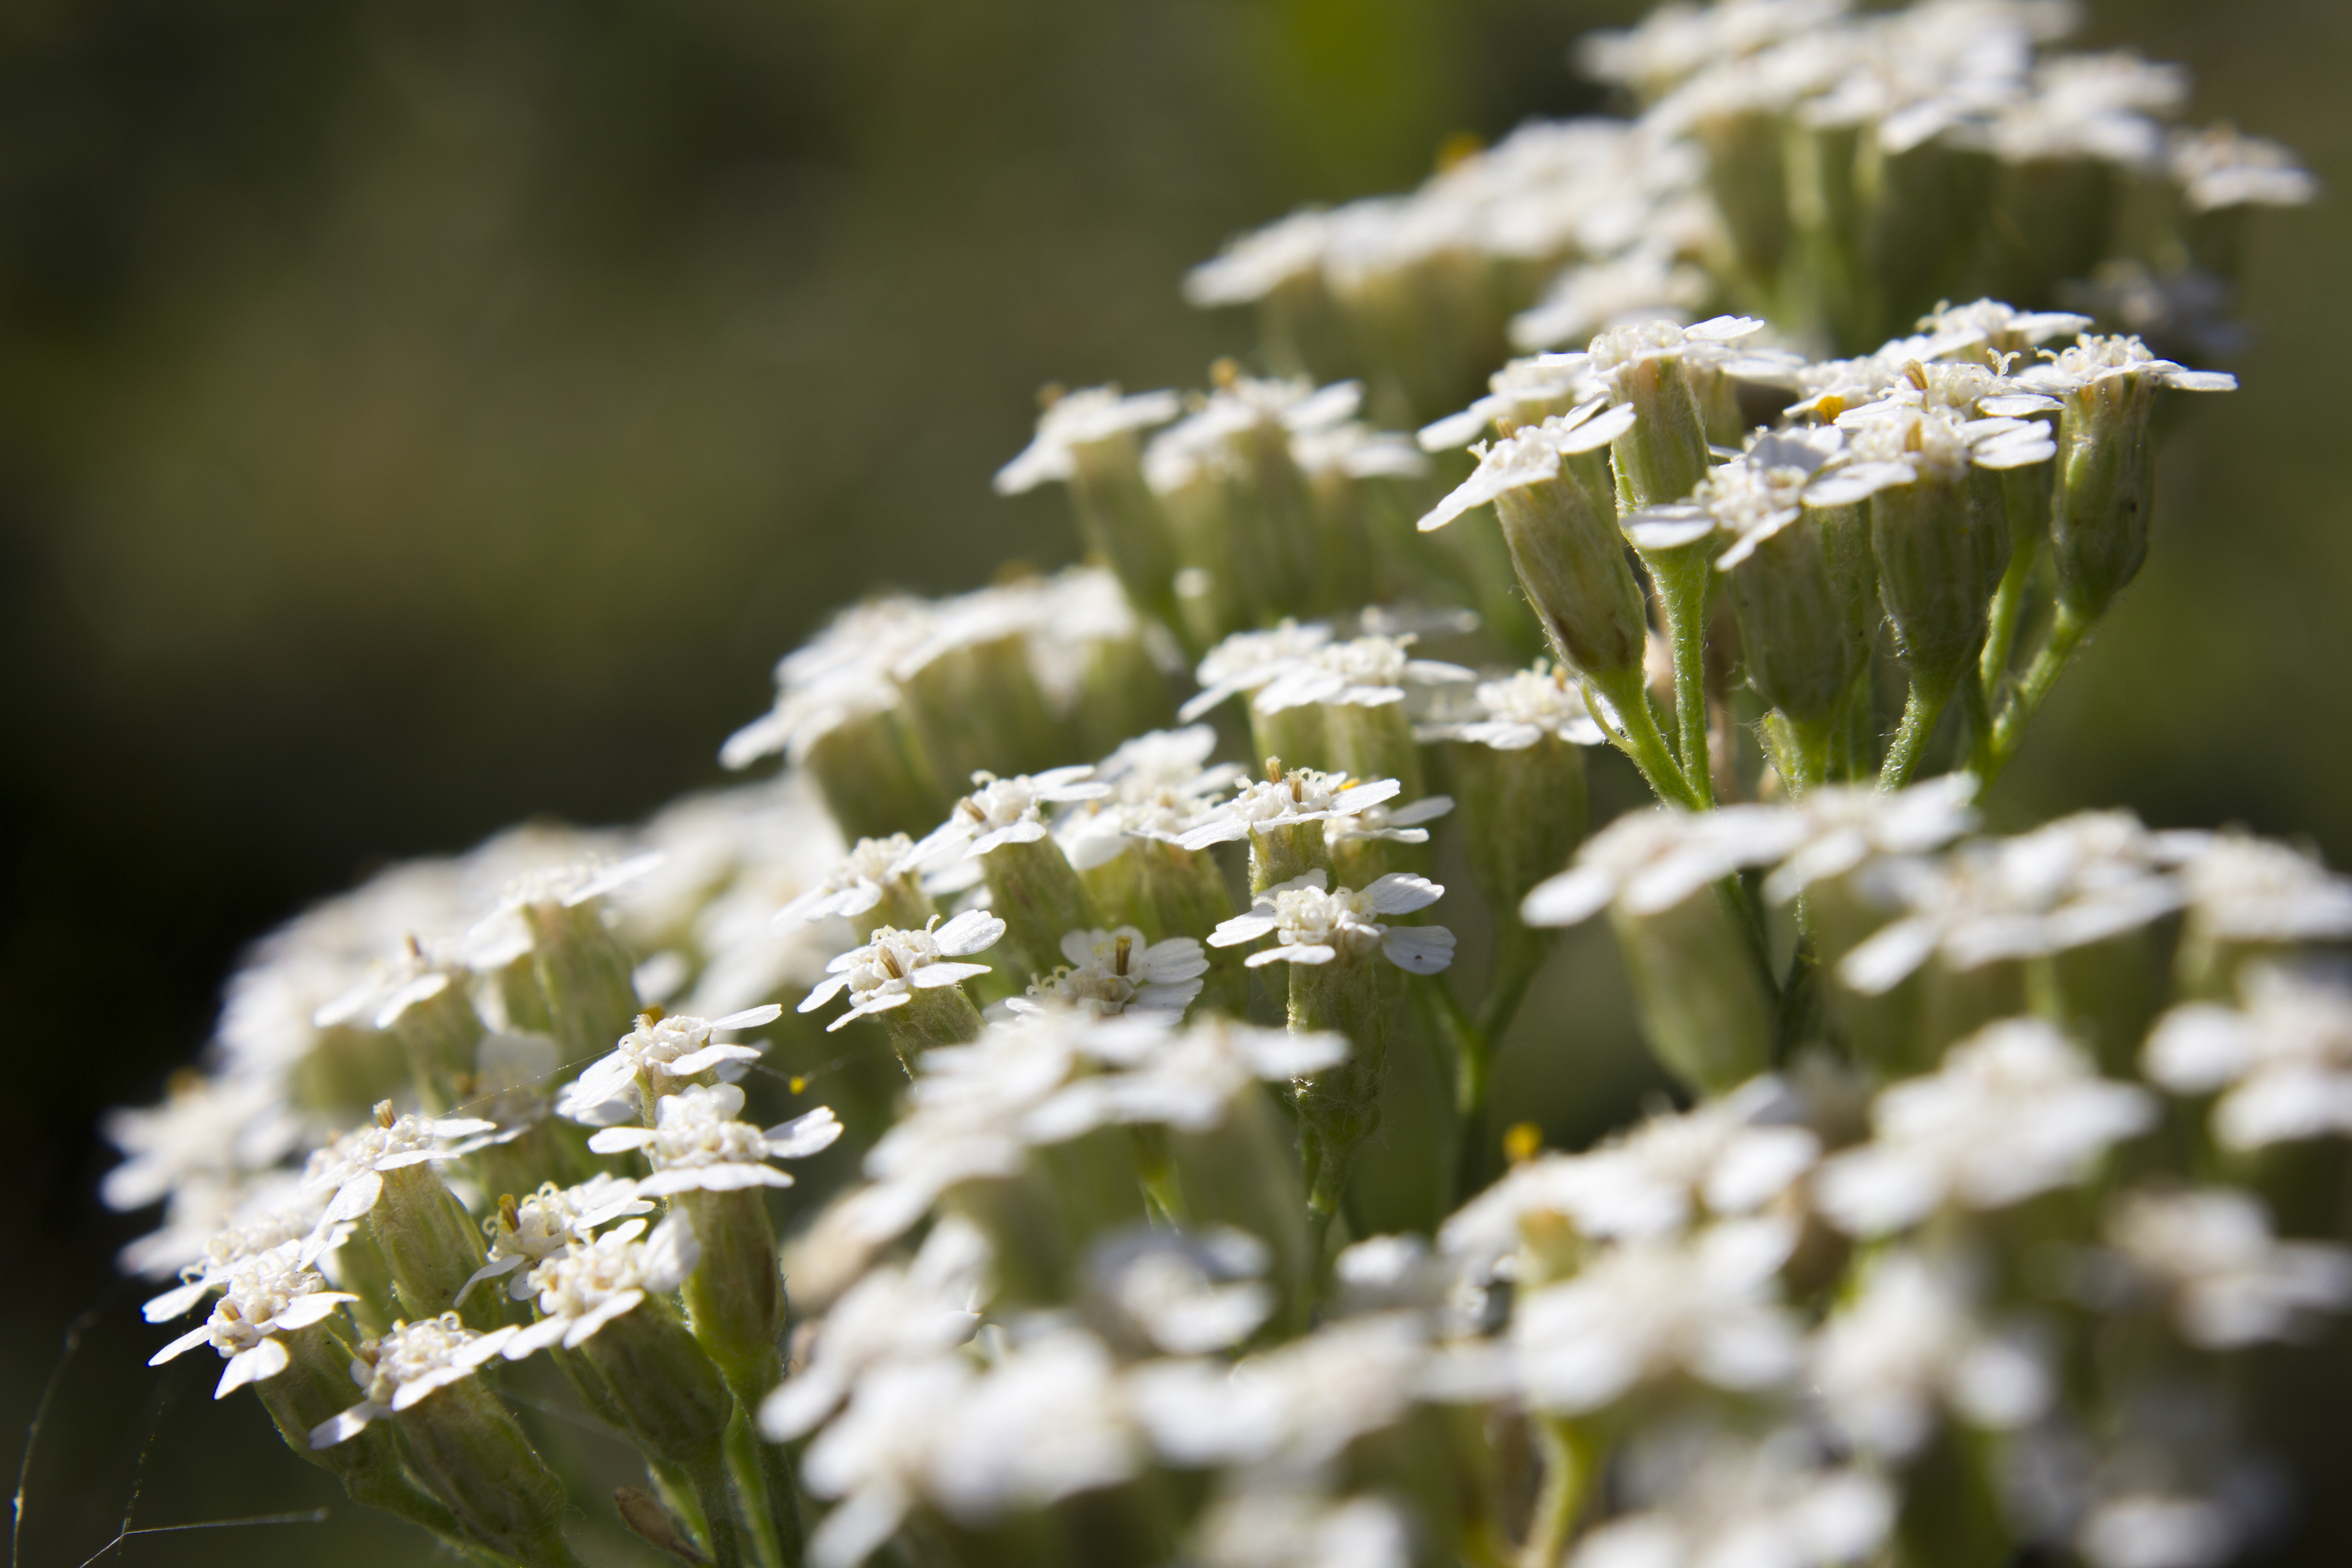
flower, macro, nature, field, grass, green, flora, plant, spring, cow parsley, macro photography, yarrow, wildflower, water, anthriscus, parsley family